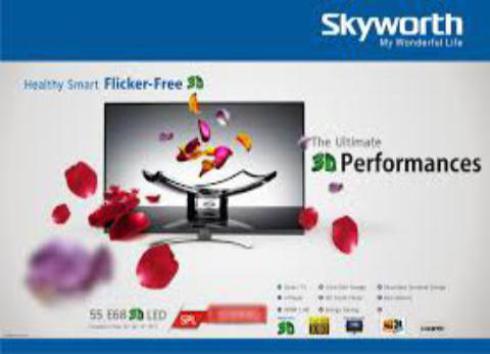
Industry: Electronic